Andrée Borrel

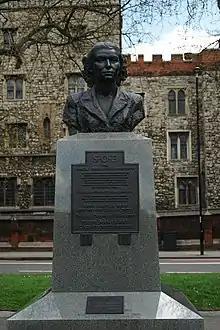
SOE Agents Memorial

More than one witness talked of a struggle when the fourth woman was shoved into the furnace. According to a Polish prisoner named Walter Schultz, the SS medical orderly Emil Brüttel told him the following: "When the last woman was halfway in the oven (she had been put in feet first), she had come to her senses and struggled. As there were sufficient men there, they were able to push her into the oven, but not before she had resisted and scratched [Peter] Straub's face." The next day Schultz noticed that the face of the camp executioner (Straub) had been severely scratched.